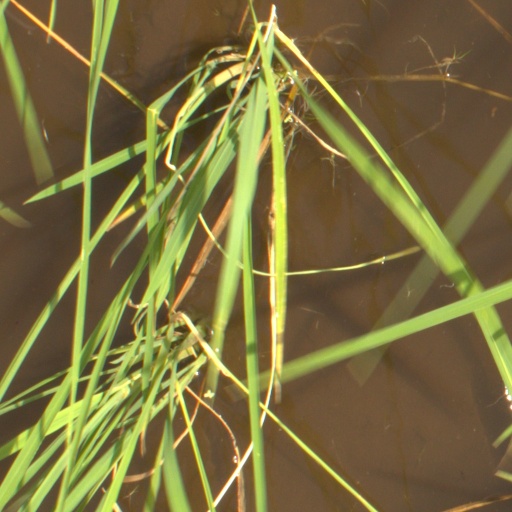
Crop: rice